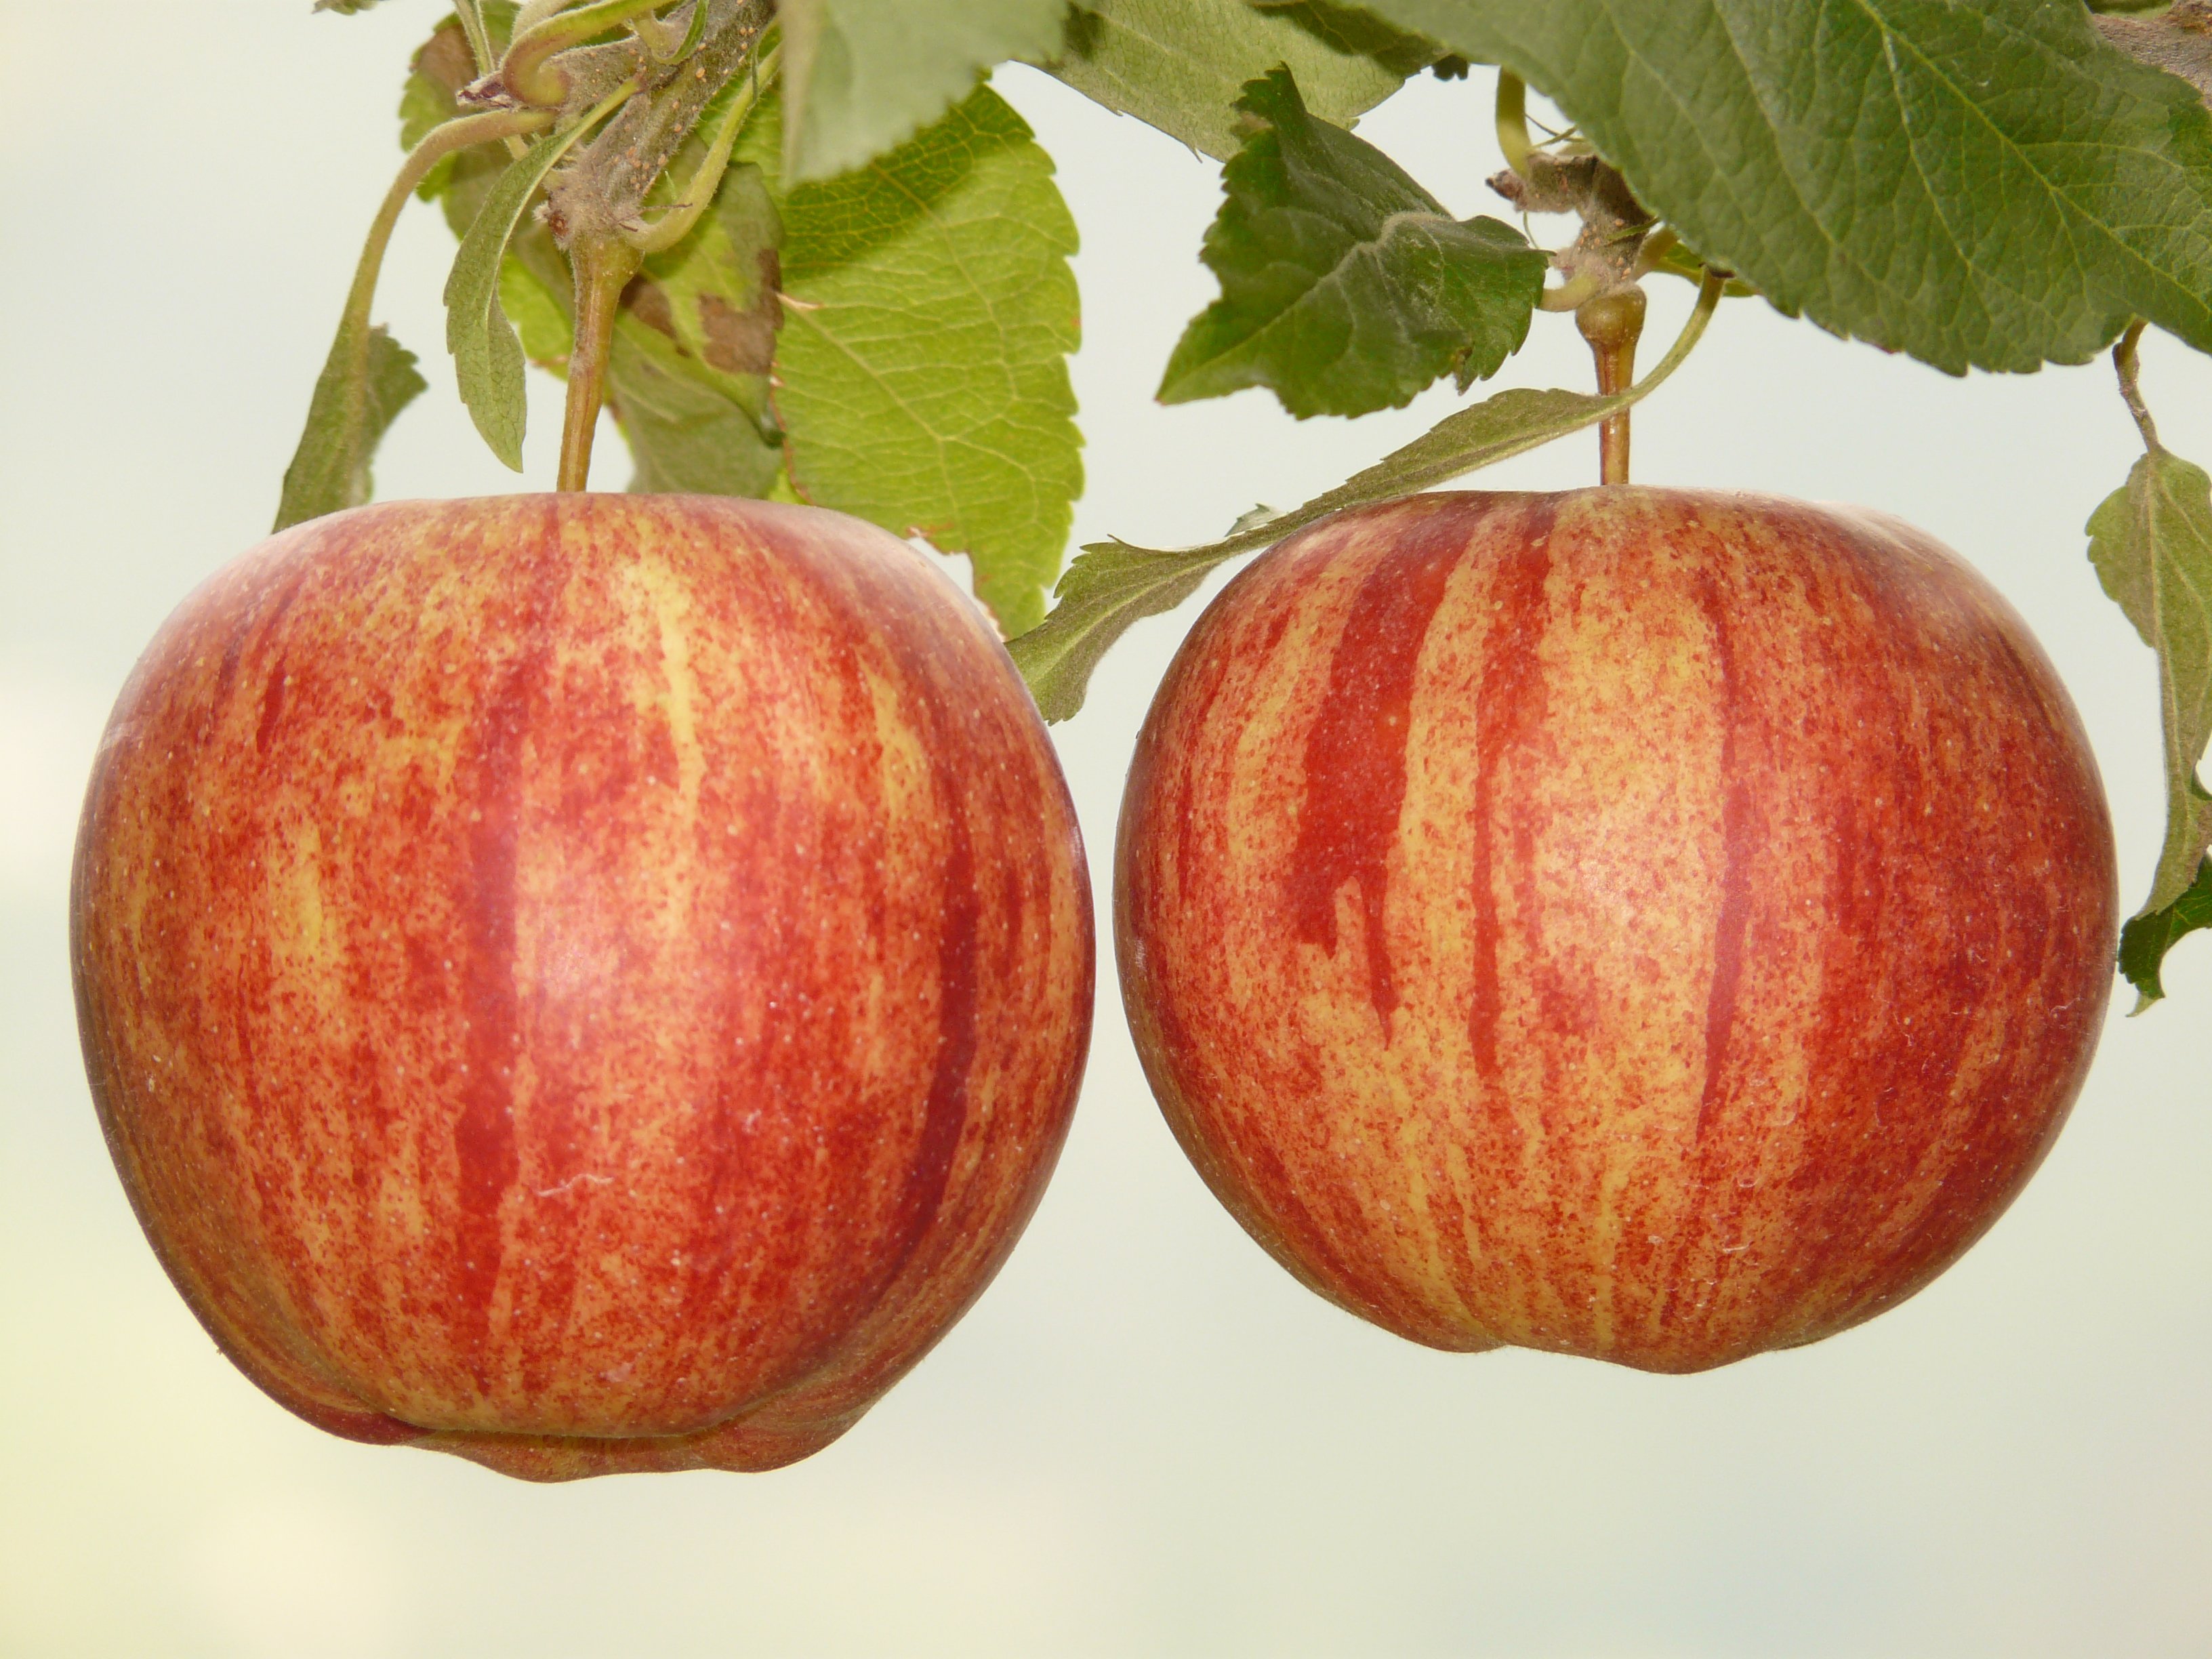
apple, nature, plant, fruit, food, red, produce, healthy, eat, plantation, flowering plant, rose family, land plant